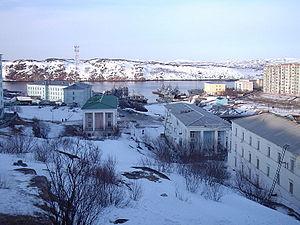
La base navale de Poliarny, est la principale base navale de la Flotte du Nord de la Marine russe. Située à Poliarny, dans l'oblast de Mourmansk à 35 km au nord de Mourmansk elle offre un débouché sur la mer de Barents et l'océan Arctique.
Poliarny est une ville fermée de l'oblast de Mourmansk, en Russie. Sa population s'élevait à 17 605 habitants en 2019.